Human brain

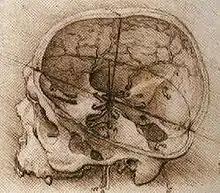
One of Leonardo da Vinci's sketches of the human skull

Earlier ideas about the relative importance of the different organs of the human body sometimes emphasised the heart.